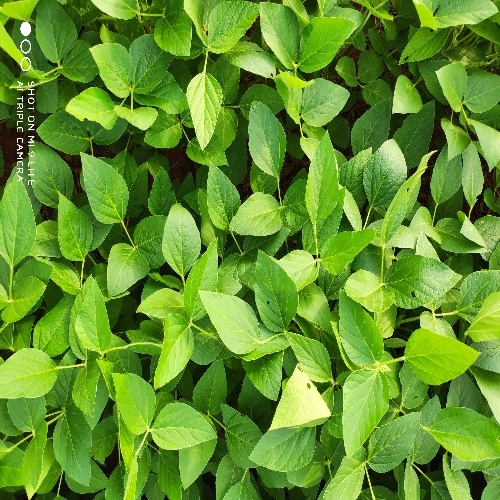
Label: Diabrotica_speciosa